History of Norsk Data

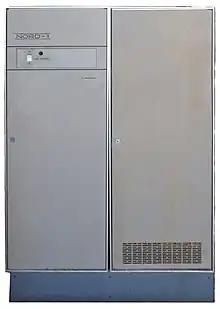
A Nord-1 minicomputer

The company's first offices were located at Ole Deviks vei 10 in Oslo, which was located in the facilities of a fan manufacturer. Operations commenced on 19 September with the three founders, Monrad-Krohn, Skår and Bjørge. They received the same wages as they had at NDRE. None of the entrepreneurs had any education or experience in business and operations started without a budget. The company's culture was inherited from NDRE—technology-oriented with focus on creativity and challenges. The first other employee was Tove Pedersen; she had an interview with the fan company, but had instead met up at ND. Monrad-Krohn did not let her inn on the error and instead carried out an interview and offered her a job, which she accepted.